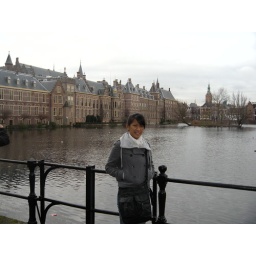
A castle by a lake